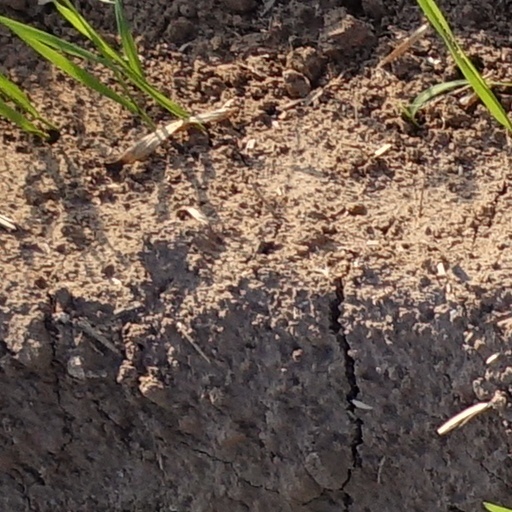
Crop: wheat